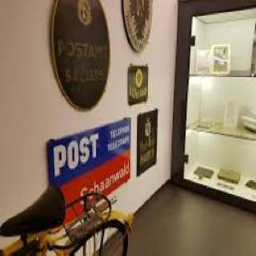
Liechtenstein PostalMuseum